Lionheart (Marvel Comics)

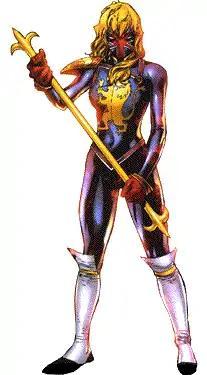
Lionheart. Art by Olivier Coipel.

Lionheart (Kelsey Leigh Kirkland), formerly called Captain Britain, is a fictional character appearing in American comic books published by Marvel Comics.